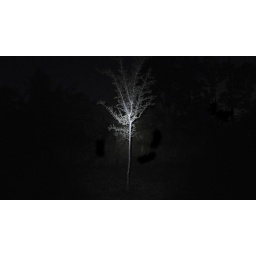
Artistically lit tree in a black night.